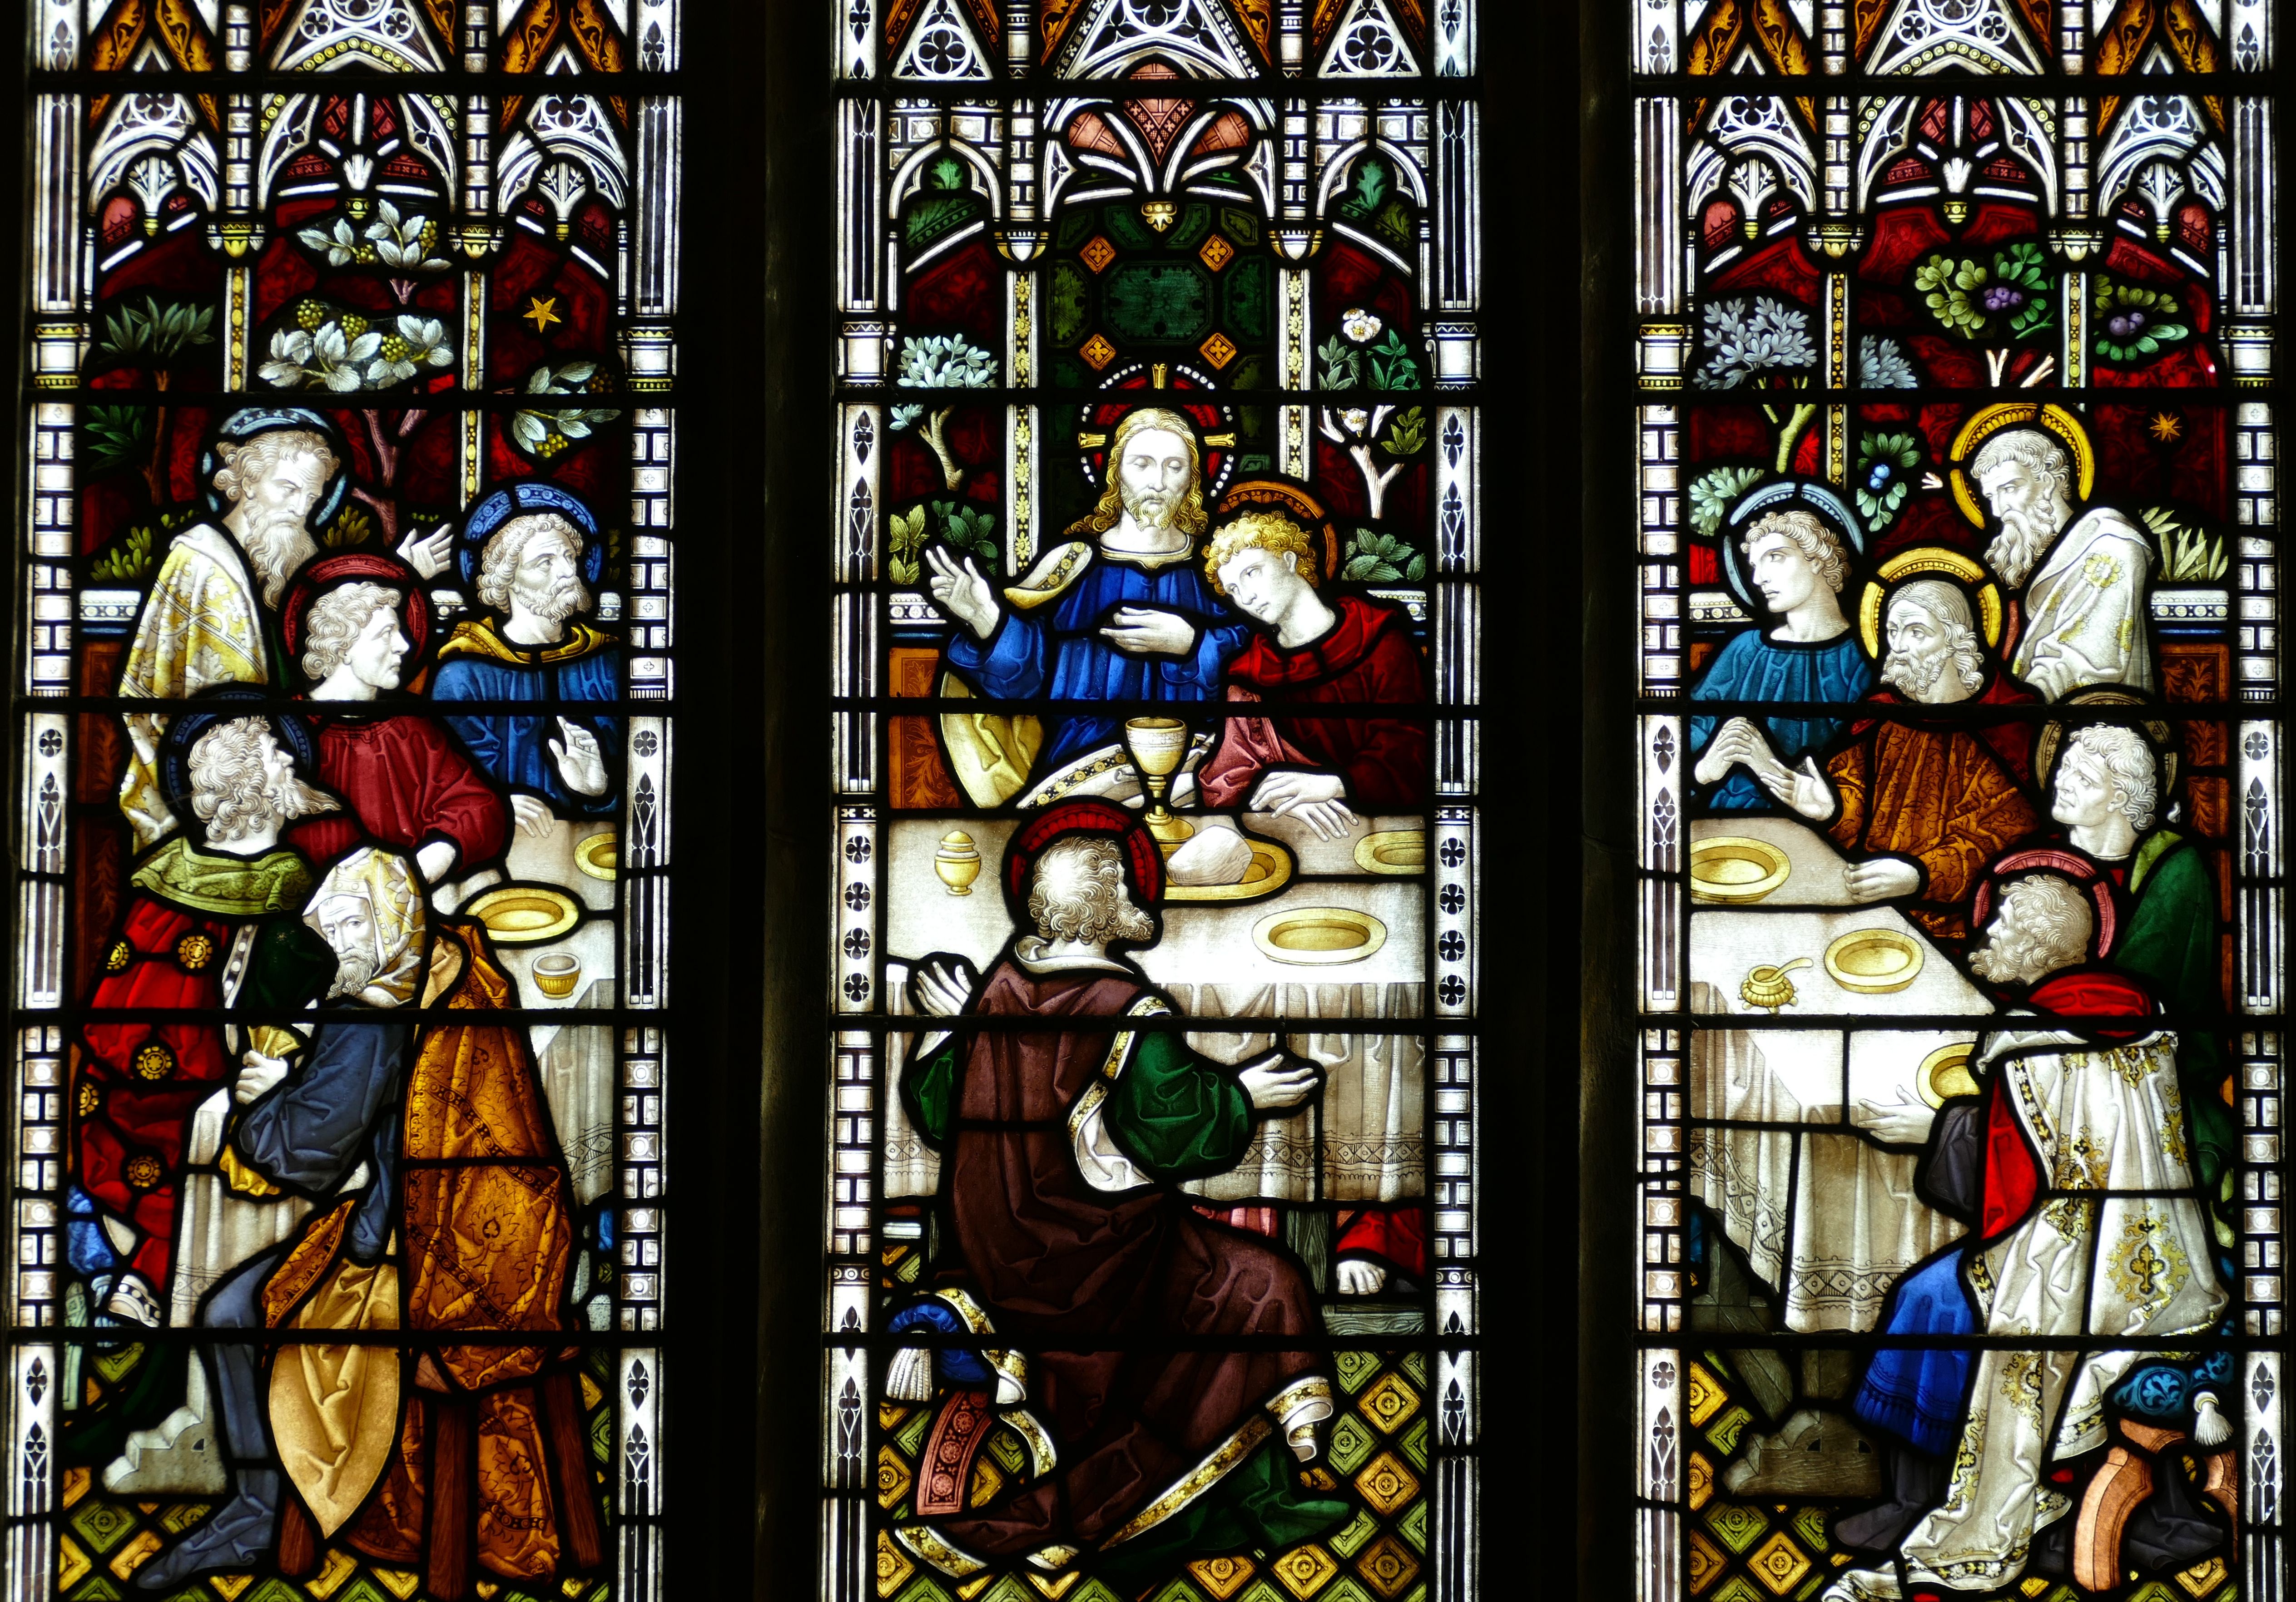
window, glass, church, material, stained glass, bible, england, christ, passion, image, jersey, united kingdom, church window, last supper, channel islands